Goddess movement

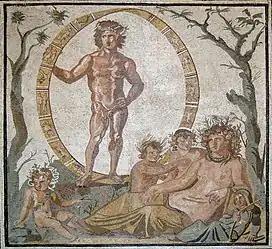
Ancient Roman mosaic depicting the Greek goddess Gaia (Roman: Terra), lying on the ground with her four children, the personifications of the four seasons

Wicca regards "the Goddess", along with her consort the Horned God, as a deity of prime importance. The earliest Wiccan publications described the Goddess as a tribal goddess of the witch community, neither omnipotent nor universal.